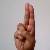
The image shows a hand gesture representing the letter 'U' in Indian Sign Language.